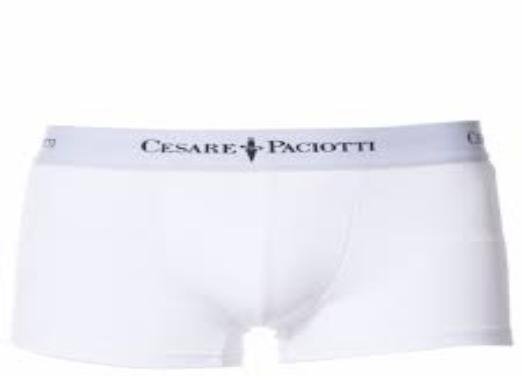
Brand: Cesare Paciotti
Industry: Clothes